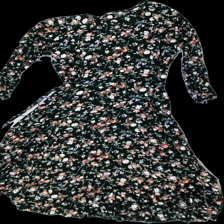
View: front
Type: Dress
Category: Ladies
Brand: Missing
Colors: Multicolor, Green, Black, Pink
Material: 100% Viscose
Pattern: Floral print
Cut: Loose, Long
Season: All
Holes: Major
Damage: Holes
Damage location: top right
Price range: <50
Recommended usage: Recycle
Description: Damaged sleeves